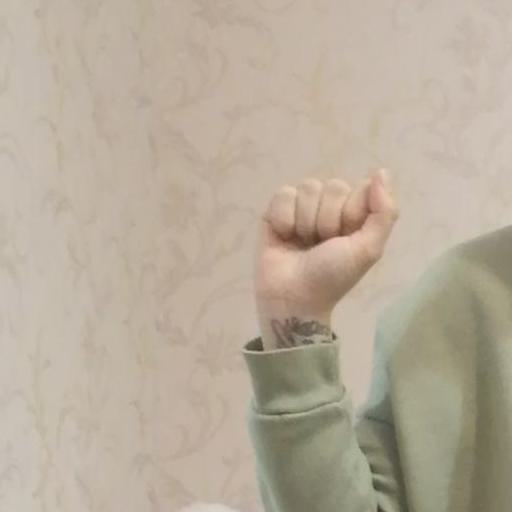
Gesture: fist